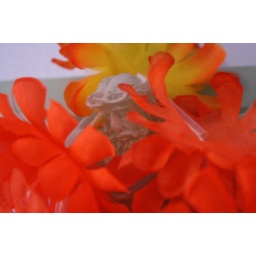
After a party one night, someone laid a flower &amp;quot;lay&amp;quot; over a green Jesus hanging on the wall.